Ben McCashney

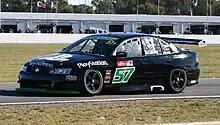
Ben McCashney at Winton, 2010

McCashney's career started at the early age of three, racing at his father's go-kart centre. Ten state championships came with his karting career. McCashney went on to race a Mitsubishi Mirage in Improved Production in 2005.